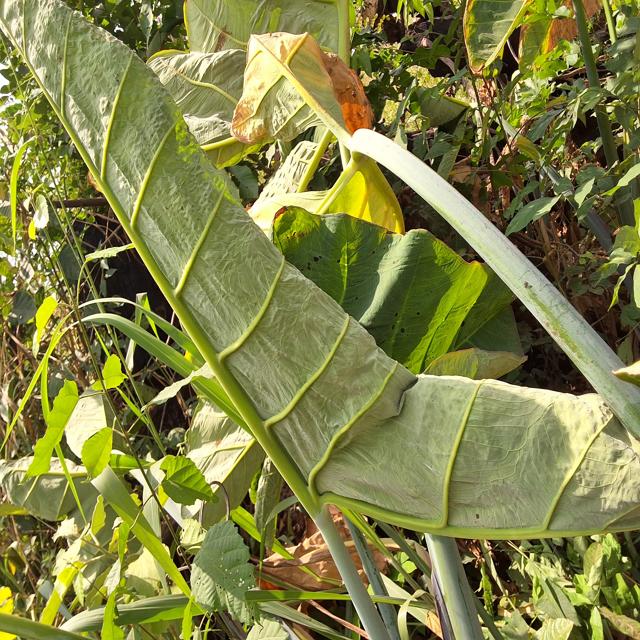
Label: Healthy